Zoca Flank Battery

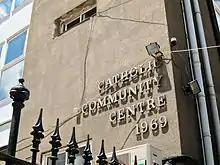
The Catholic Community Centre was built on top of Zoca Flank Battery in 1969.

Zoca was originally a small bastion between the two larger Orange and King's Bastions. This had been the site of a fortification since Gibraltar's Moorish period when there was a tower here on the old Moorish city wall. In 1627 when Gibraltar was under Spanish control, the tower was reduced and by the time of the Great Siege (1779-1783) it had become a broad platform incorporating an artillery battery. Its Spanish-era appearance is shown in a 1627 drawing by Luis Bravo de Acuna, and John Drinkwater depicts its rebuilt form in his contemporary account of the Great Siege.